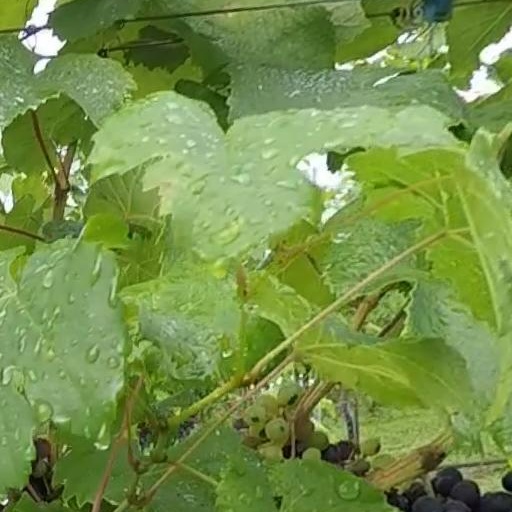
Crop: grape